List of awards and nominations received by Wolfmother

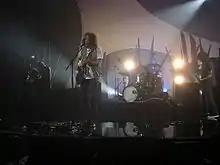
Wolfmother performing at the MTV Australia Awards on 27 March 2009

Wolfmother are an Australian hard rock band formed in 2000 by vocalist and guitarist Andrew Stockdale, bassist and keyboardist Chris Ross, and drummer Myles Heskett. They have released three studio albums: "Wolfmother" (October 2005); "Cosmic Egg" (October 2009) and "New Crown" (March 2014). Wolfmother has won national and international awards, including three Australian Recording Industry Association (ARIA) Music Awards, three Australasian Performing Right Association (APRA) Awards and one Grammy Award.